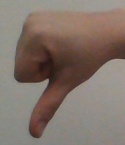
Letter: waw